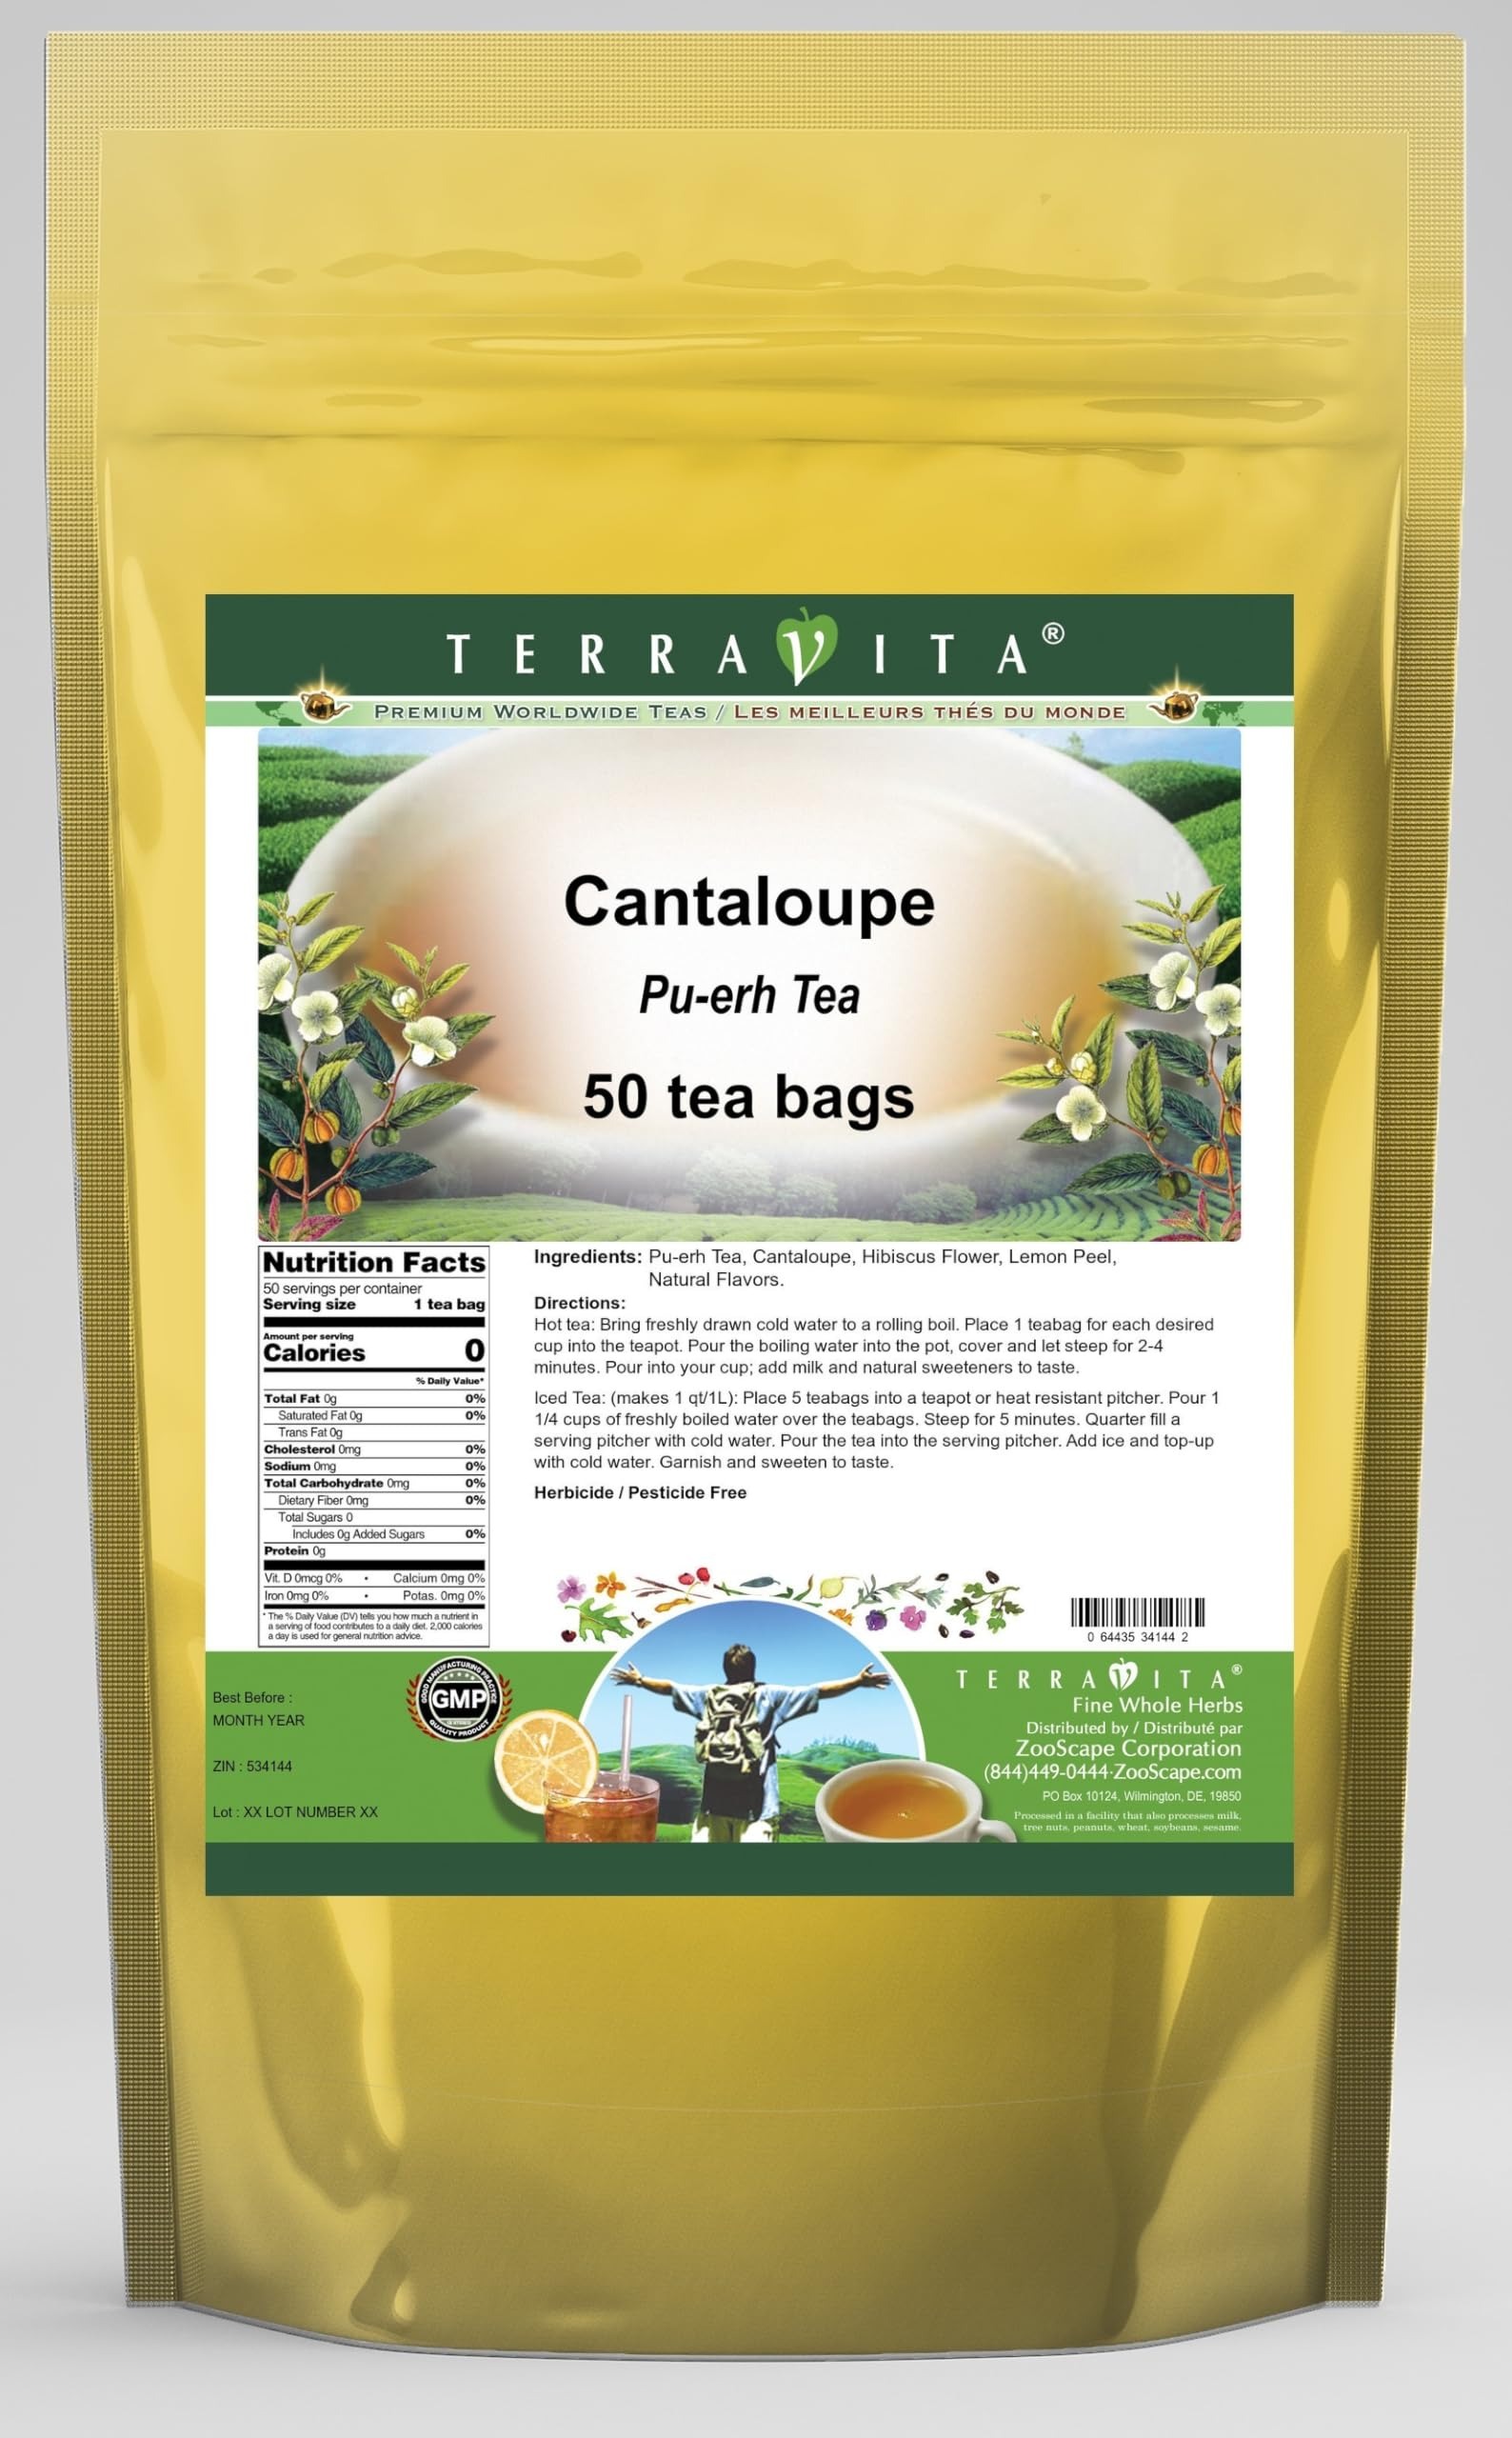
Item Name: Cantaloupe Pu-erh Tea (50 tea bags, ZIN: 534144) - 2 Pack
Bullet Point 1: Our Cantaloupe Pu-erh Tea is a terrific flavored Pu-erh tea with Cantaloupe, Hibiscus Flower and Lemon Peel that you can enjoy again and again! You will really enjoy the special Cantaloupe aroma and taste! - Ingredients: Pu-erh tea, Cantaloupe, Hibiscus Flower, Lemon Peel and Natural Cantaloupe Flavor.
Bullet Point 2: No fillers.
Bullet Point 3: Manufacturer: TerraVita
Bullet Point 4: Size: 50 tea bags
Bullet Point 5: Pu-erh Tea Bags - Packed in a convenient upright pouch!
Product Description: Our Cantaloupe Pu-erh Tea is a terrific flavored Pu-erh tea with Cantaloupe, Hibiscus Flower and Lemon Peel that you can enjoy again and again! You will really enjoy the special Cantaloupe aroma and taste! - Ingredients: Pu-erh tea, Cantaloupe, Hibiscus Flower, Lemon Peel and Natural Cantaloupe Flavor. - Hot tea brewing method: Bring freshly drawn cold water to a rolling boil. Place 1 teabag for each desired cup into the teapot. Pour the boiling water into the pot, cover and let steep for 2-4 minutes. Pour into your cup; add milk and natural sweeteners to taste. - Iced tea brewing method: (to make 1 liter/quart): Place 5 teabags into a teapot or heat resistant pitcher. Pour 1 1/4 cups of freshly boiled water over the teabags. Steep for 5 minutes. Quarter fill a serving pitcher with cold water. Pour the tea into the serving pitcher. Add ice and top-up with cold water. Garnish and sweeten to taste. - TerraVita is an exclusive line of premium-quality, natural source products that use only the finest, purest and most potent ingredients found around the world. TerraVita is hallmarked by the highest possible standards of purity, potency, stability and freshness. All of our products are prepared with the highest elements of quality control, from raw materials through the entire manufacturing process, up to and including the moment that the bottles or bags are sealed for freshness and shipped out to you. Our highest possible standards are certified by independent laboratories and backed by our personal guarantee. - TerraVita exists to meet and ensure your family's health and wellness without the harmful effects of chemicals and health products. We strive to make all of our products affordable and reliable and are constantly searching the market to maintain our affordability and
Value: 100.0
Unit: Count

Price: 39.71